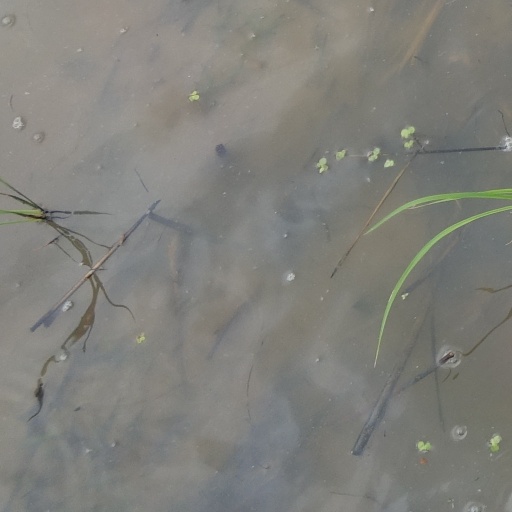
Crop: rice